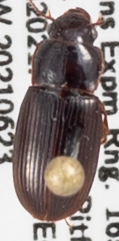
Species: Harpalus desertus
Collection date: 2021-06-23
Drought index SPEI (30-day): -0.244
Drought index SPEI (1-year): -0.404
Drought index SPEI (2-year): -0.728